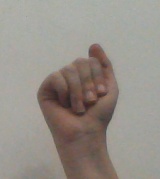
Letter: saad